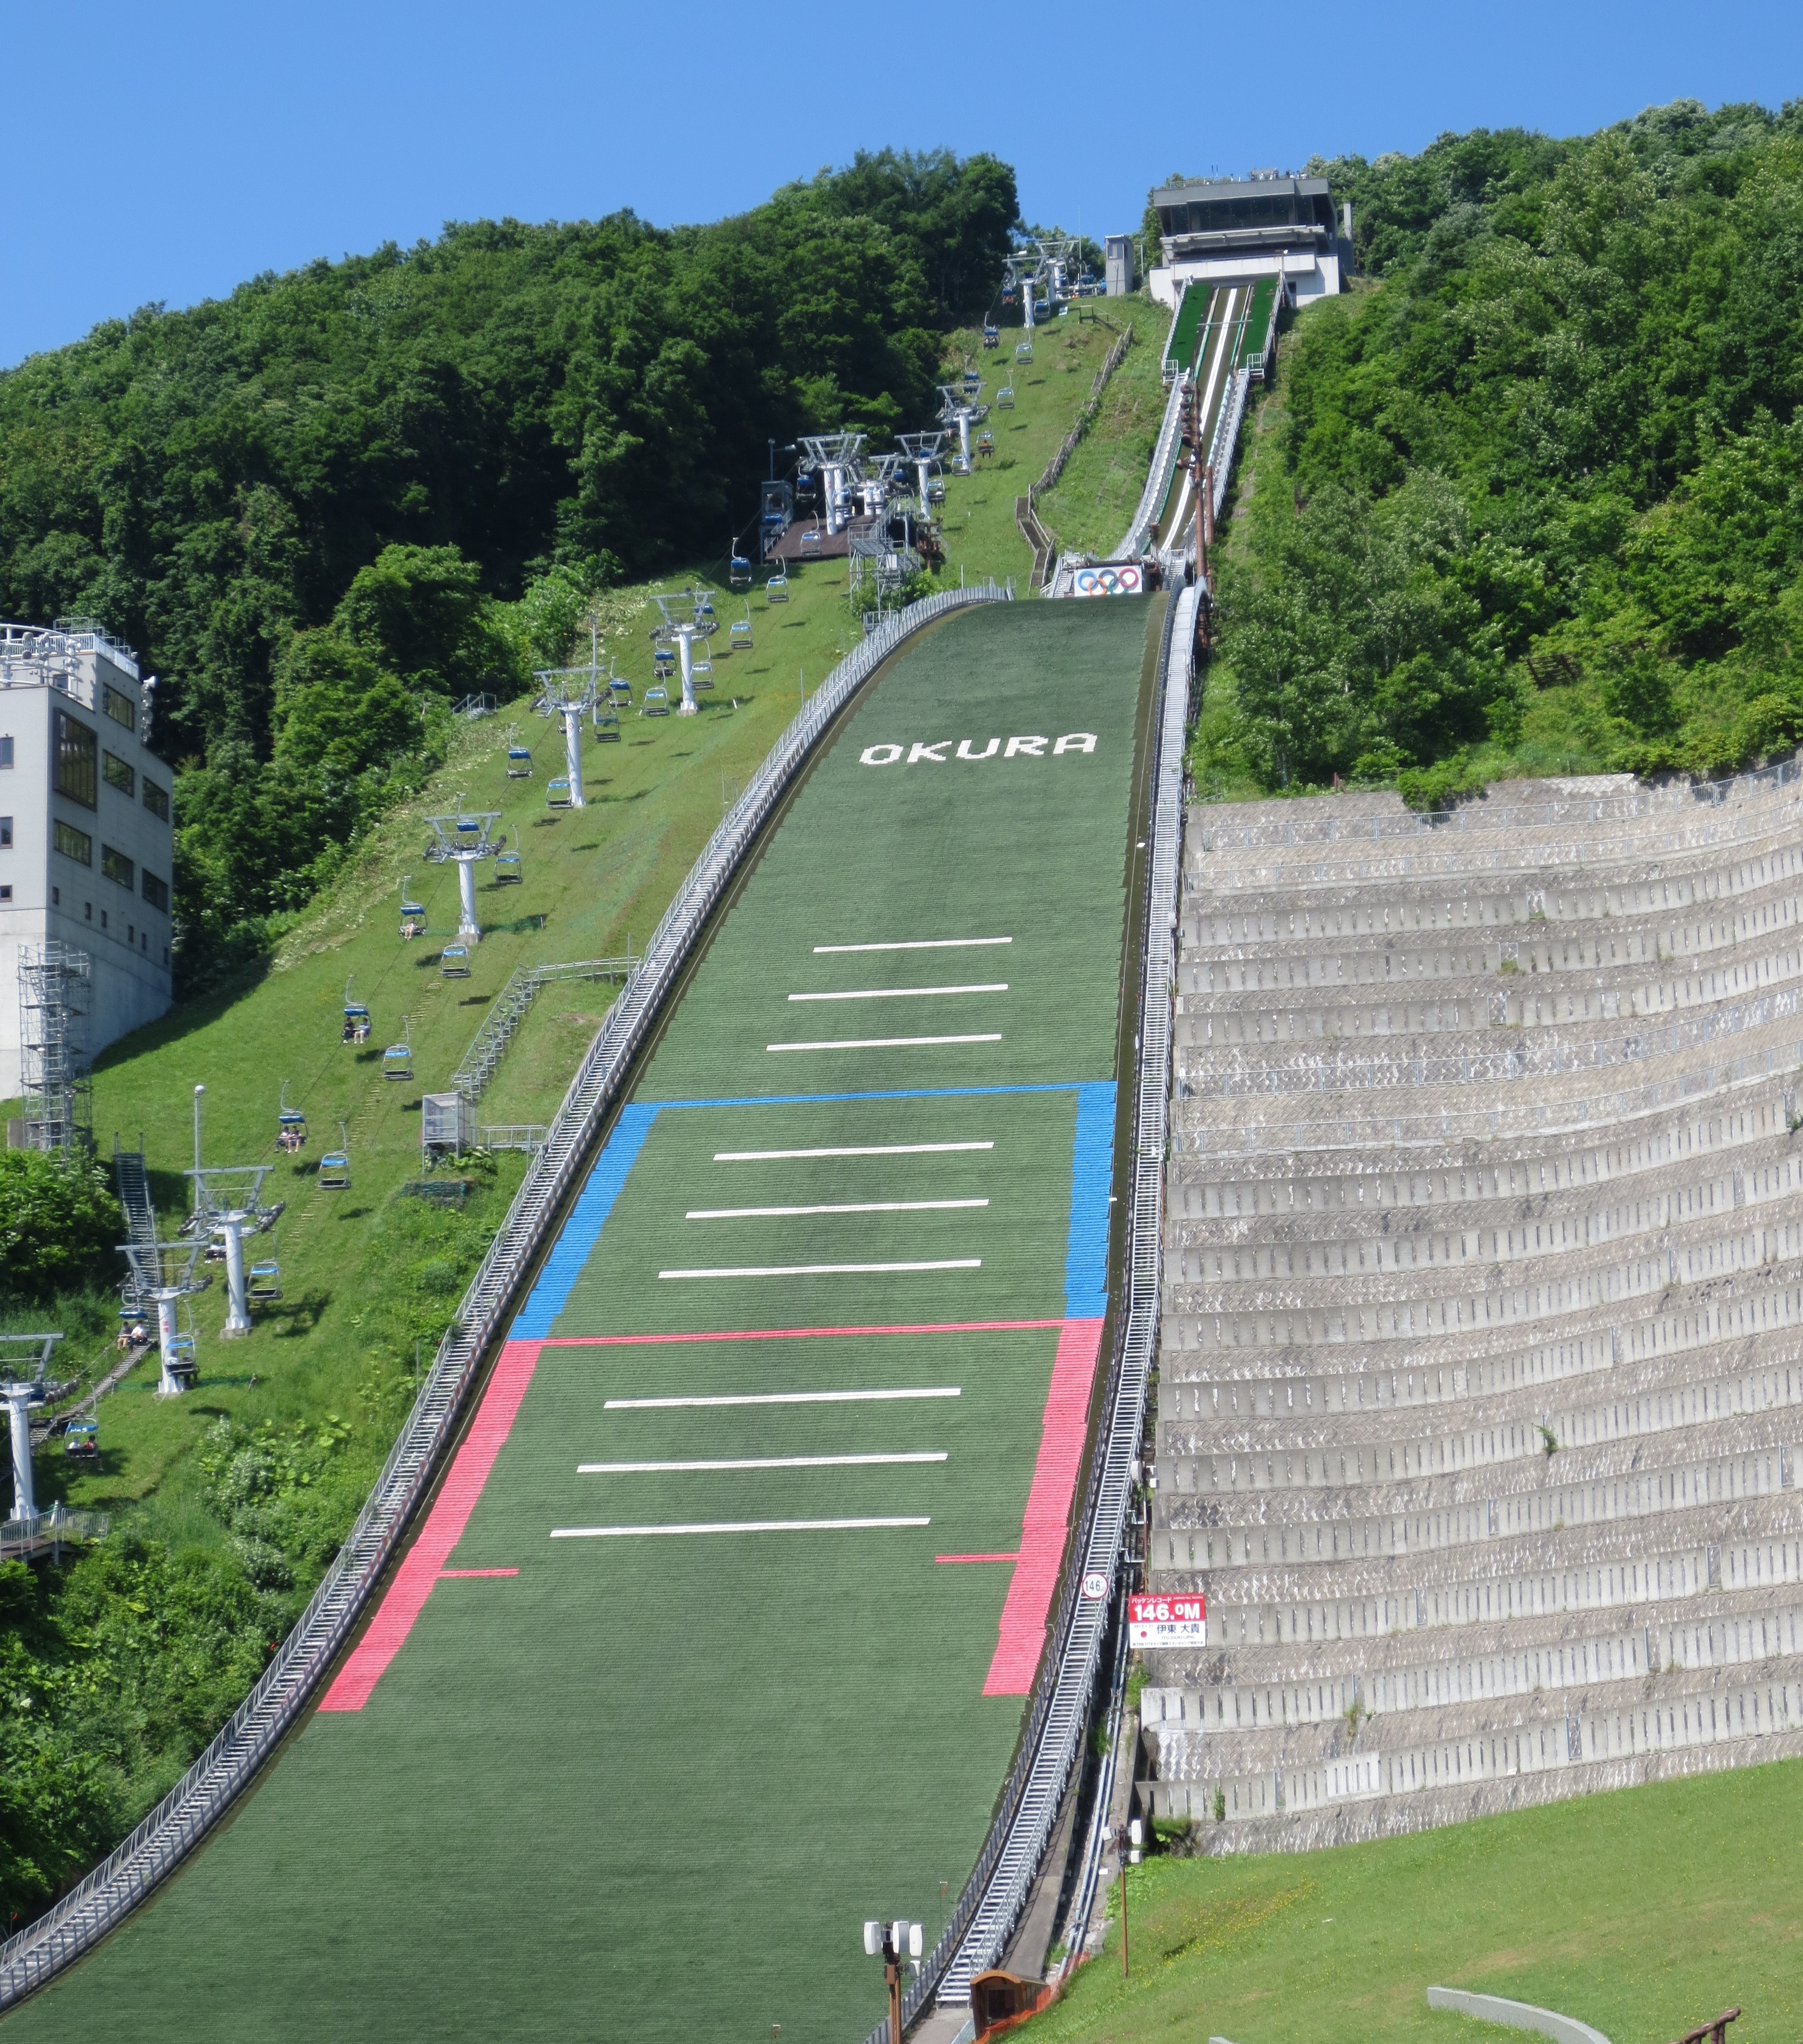
structure, highway, transport, stadium, waterway, clock tower, race track, hokkaido, bird's eye view, aerial photography, sapporo, sport venue, controlled access highway